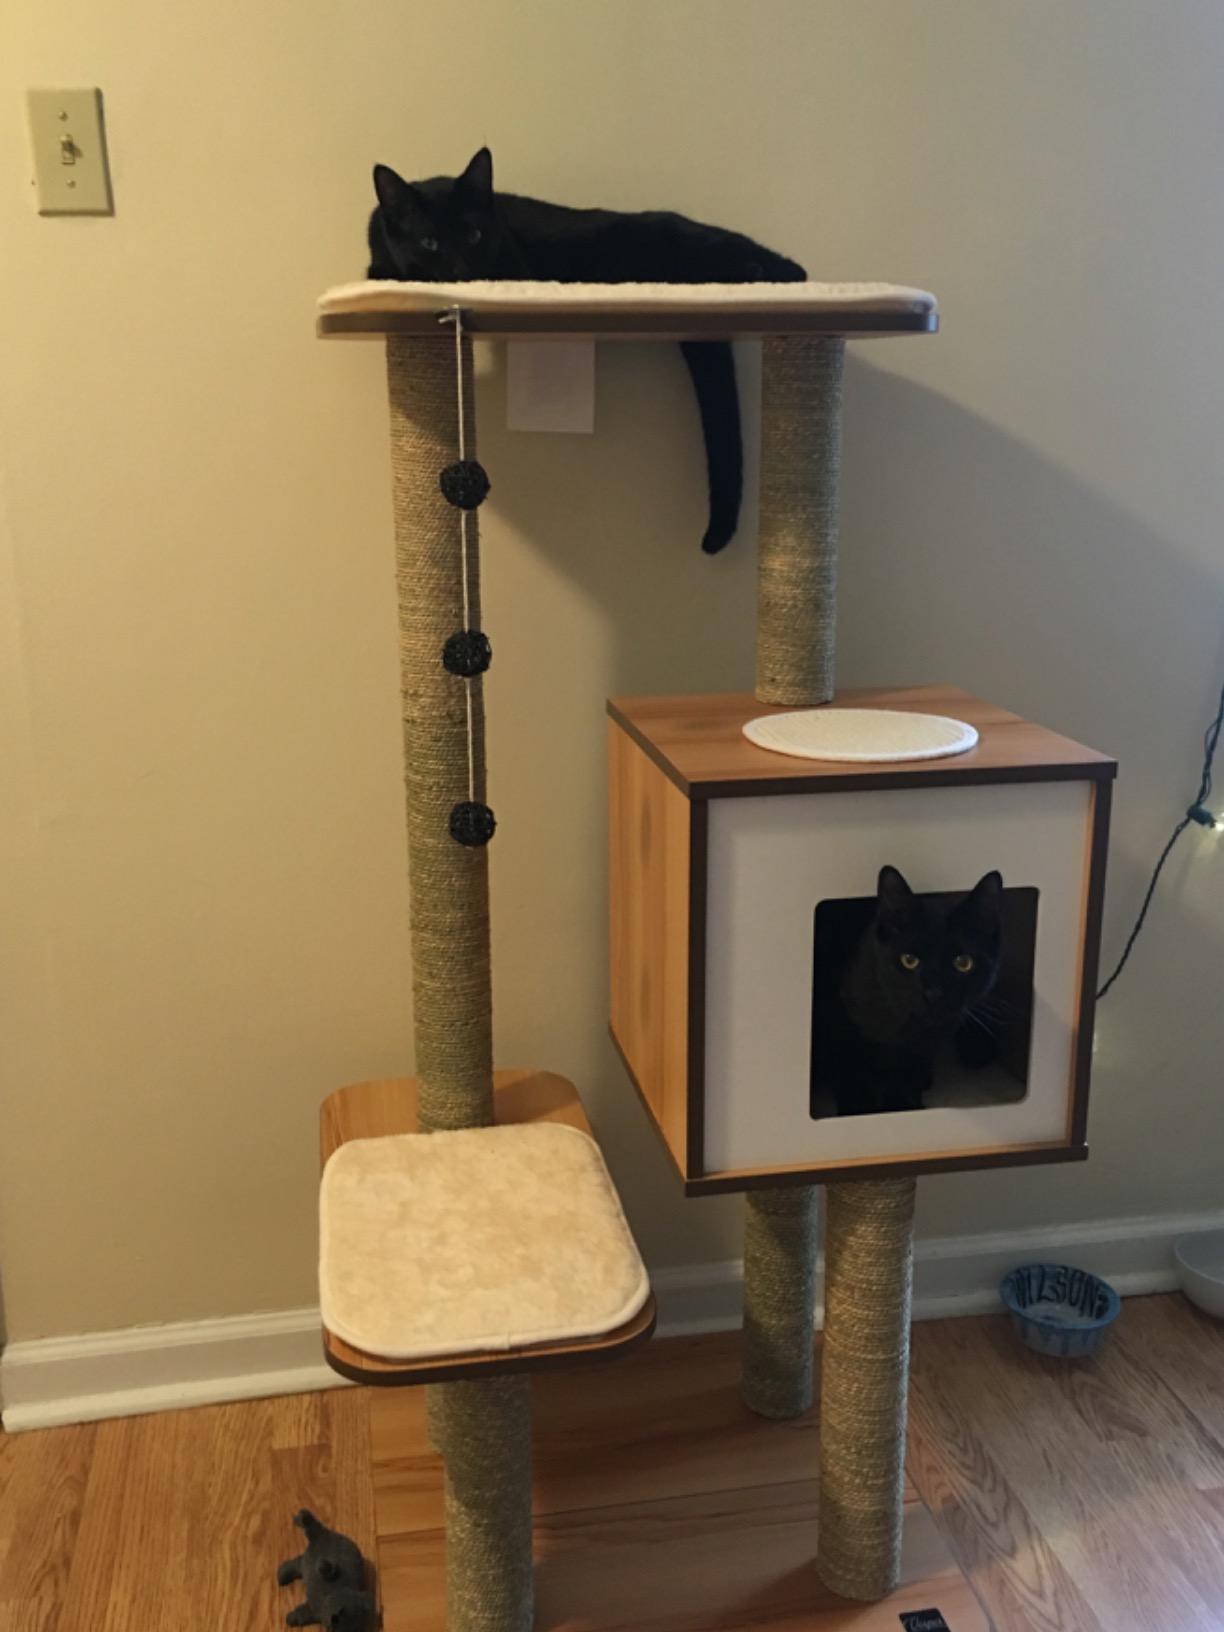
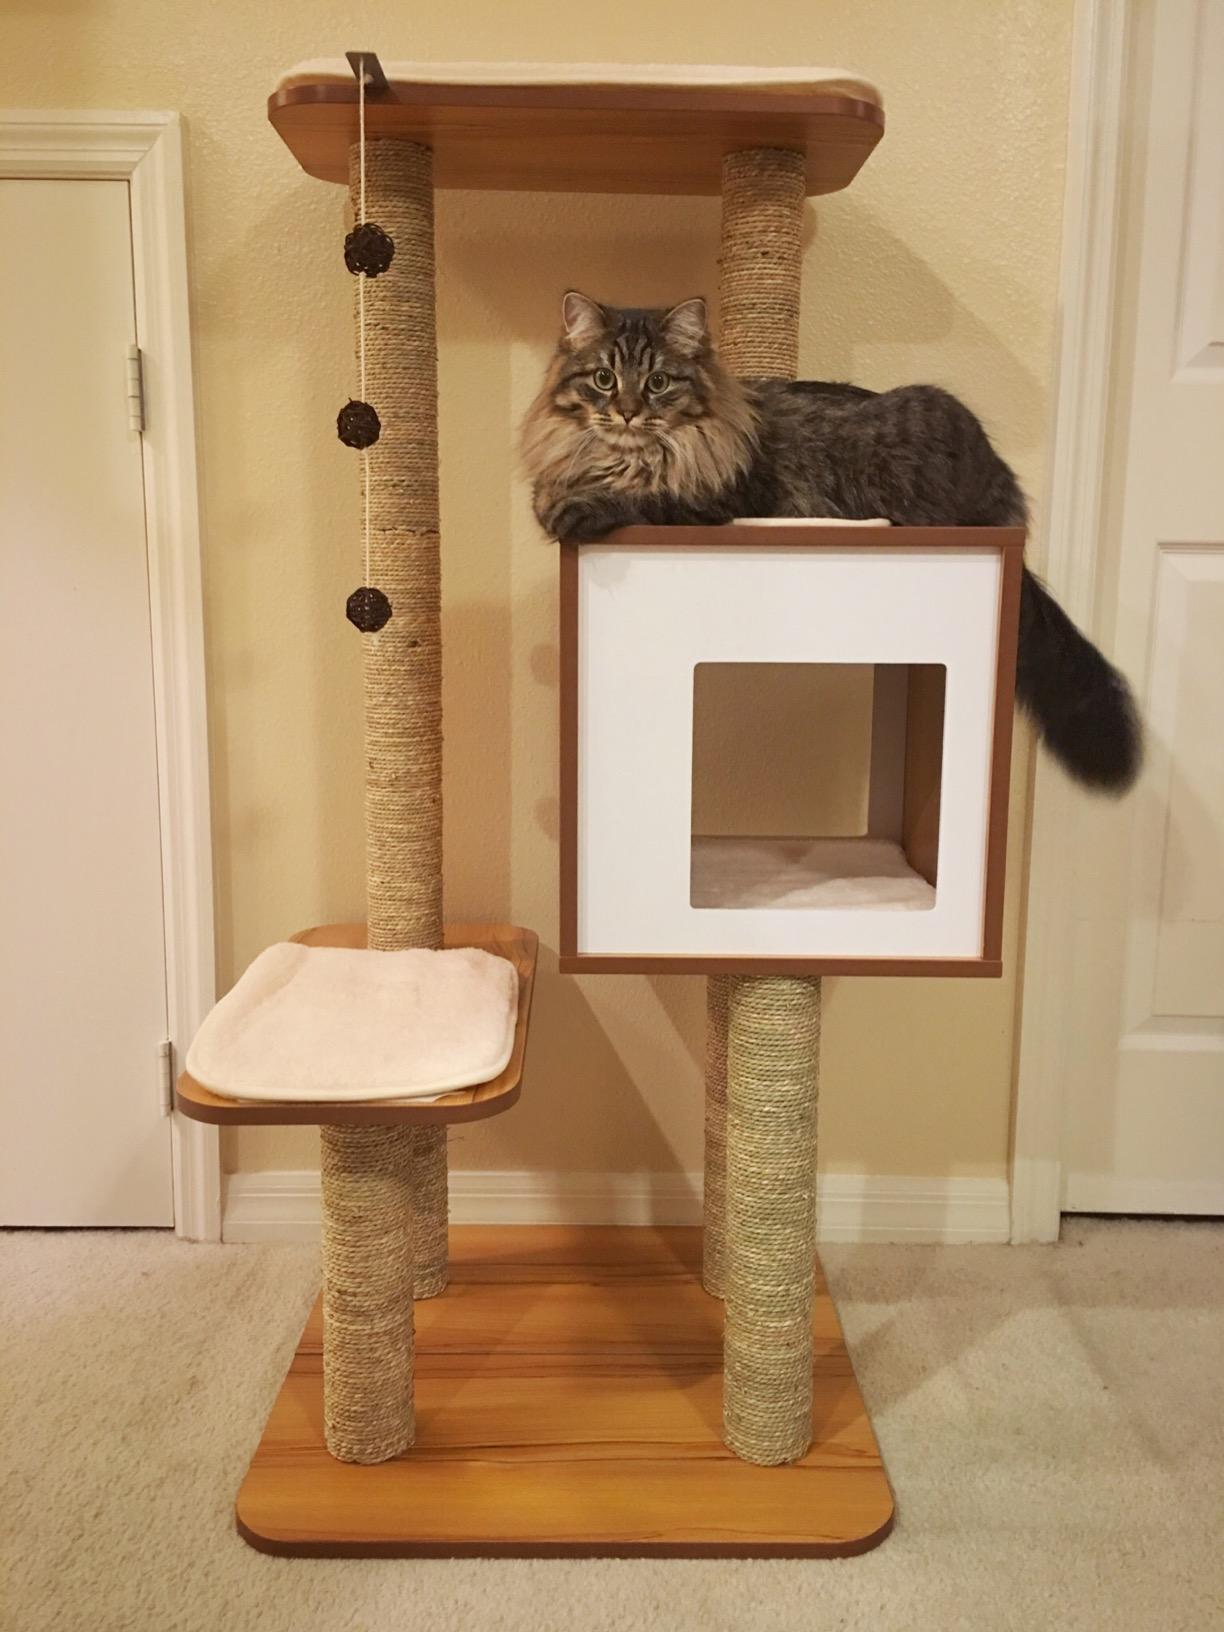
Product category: items_cat tree
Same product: yes